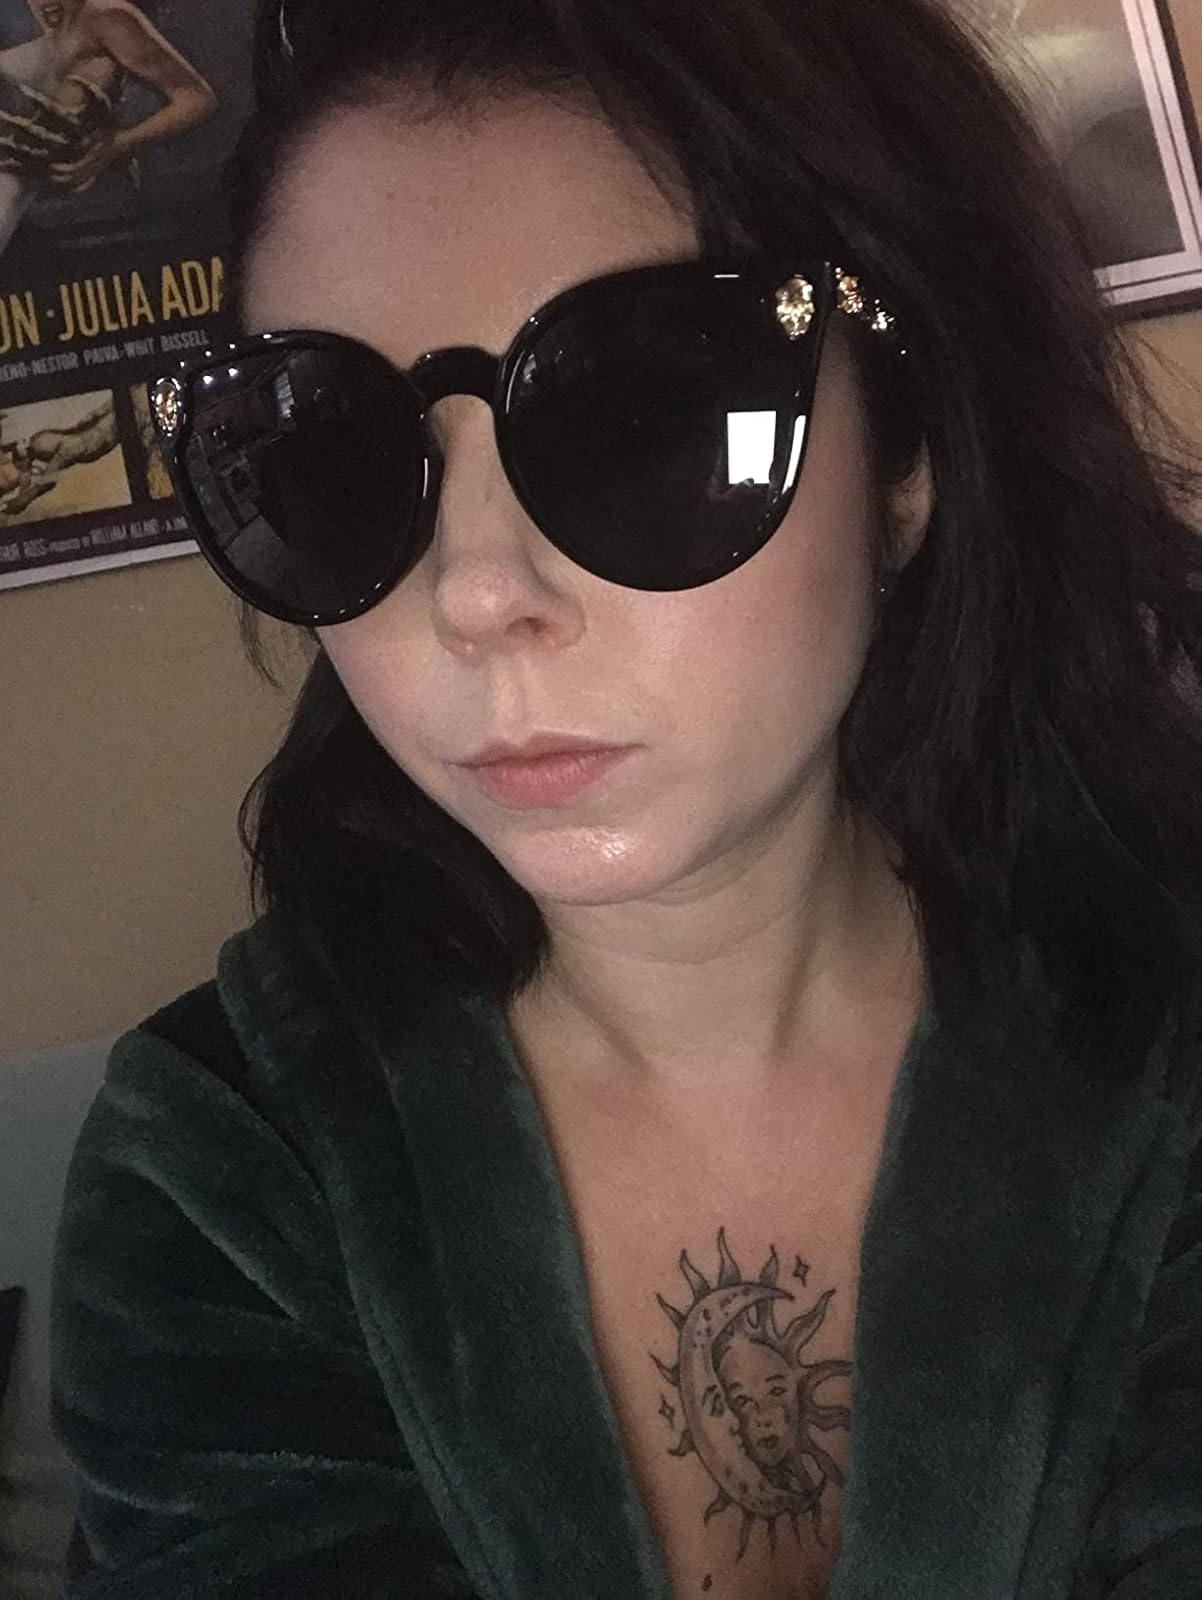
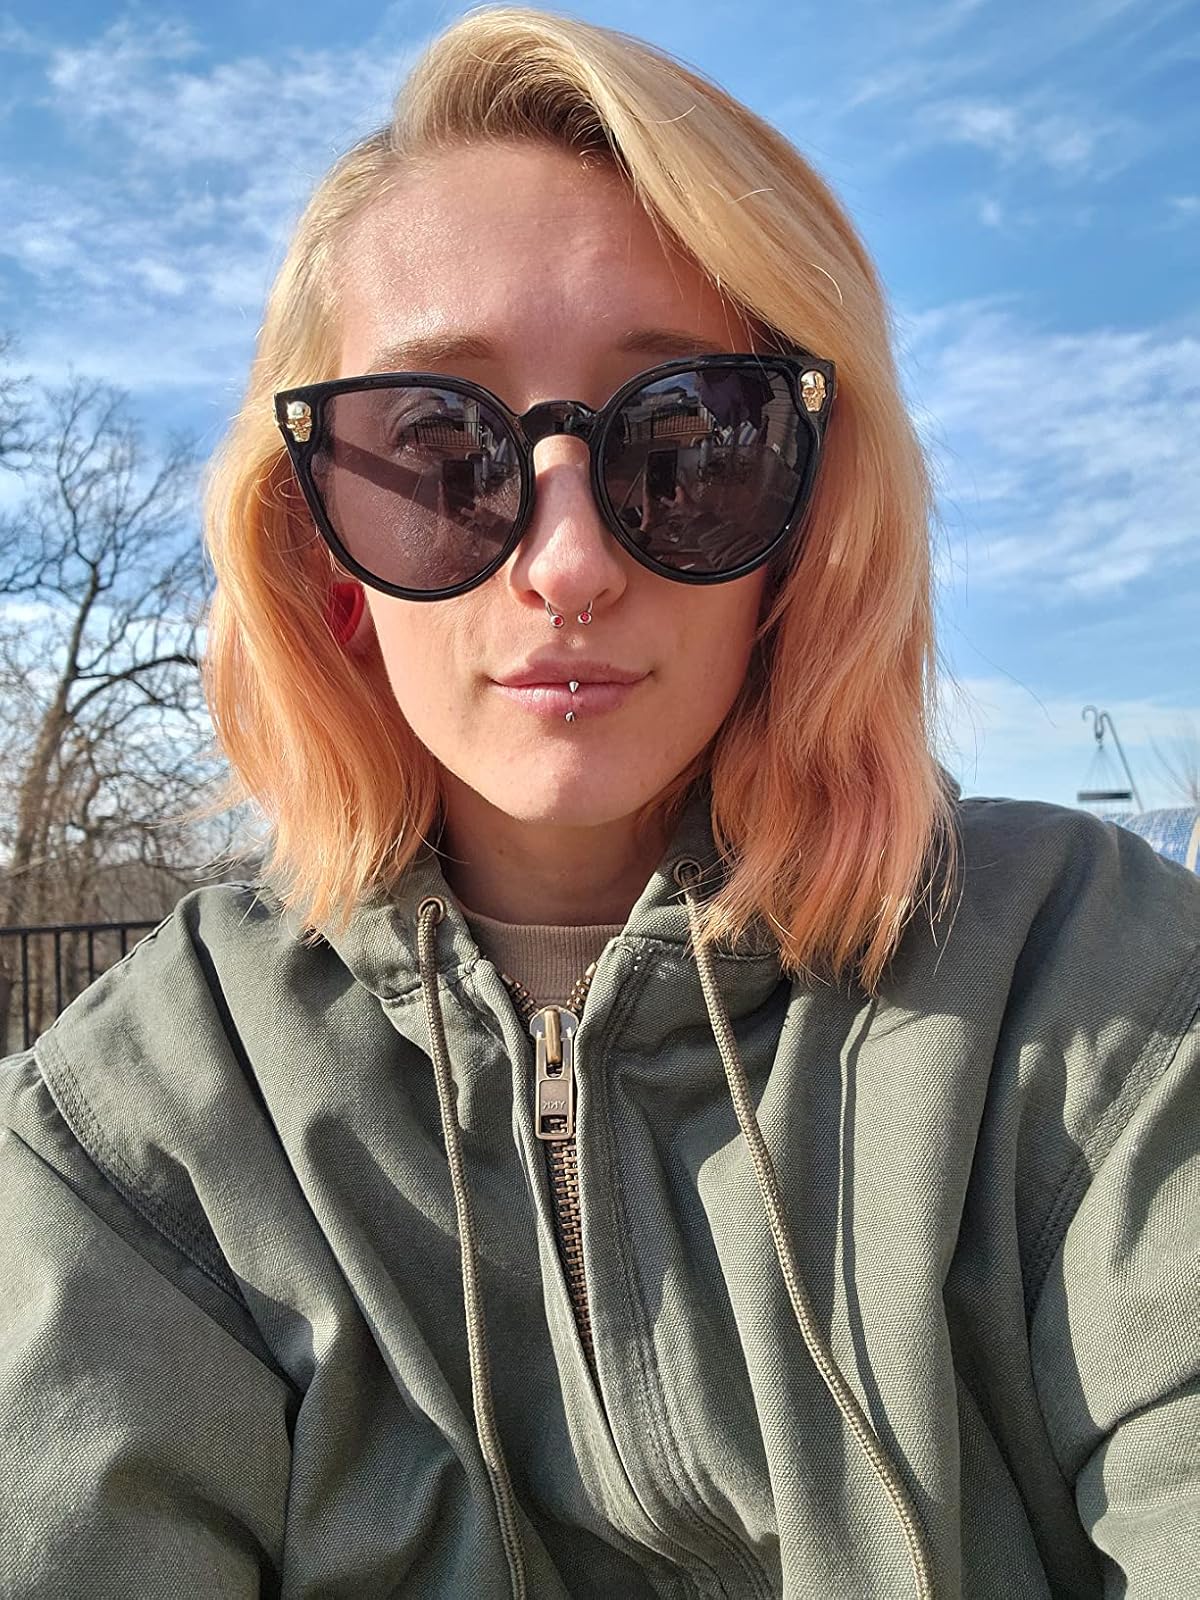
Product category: accessories_sunglasses
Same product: yes